Juan Martínez de Medrano

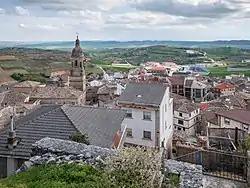
View of Arróniz, Navarre

After the Monarchs agreed to the conditions established in the Cortes of Larrasoaña, the Navarrese regency successfully ended on 27 February 1329 in Larrasoaña, where Juan Martínez de Medrano handed over the royal seals of Navarre to Joan II and Philip III of Navarre.